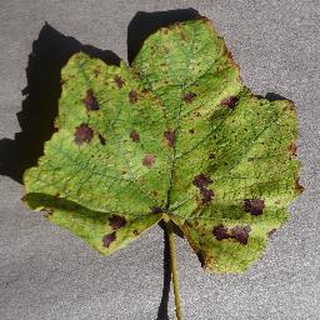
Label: grape_leaf_blight